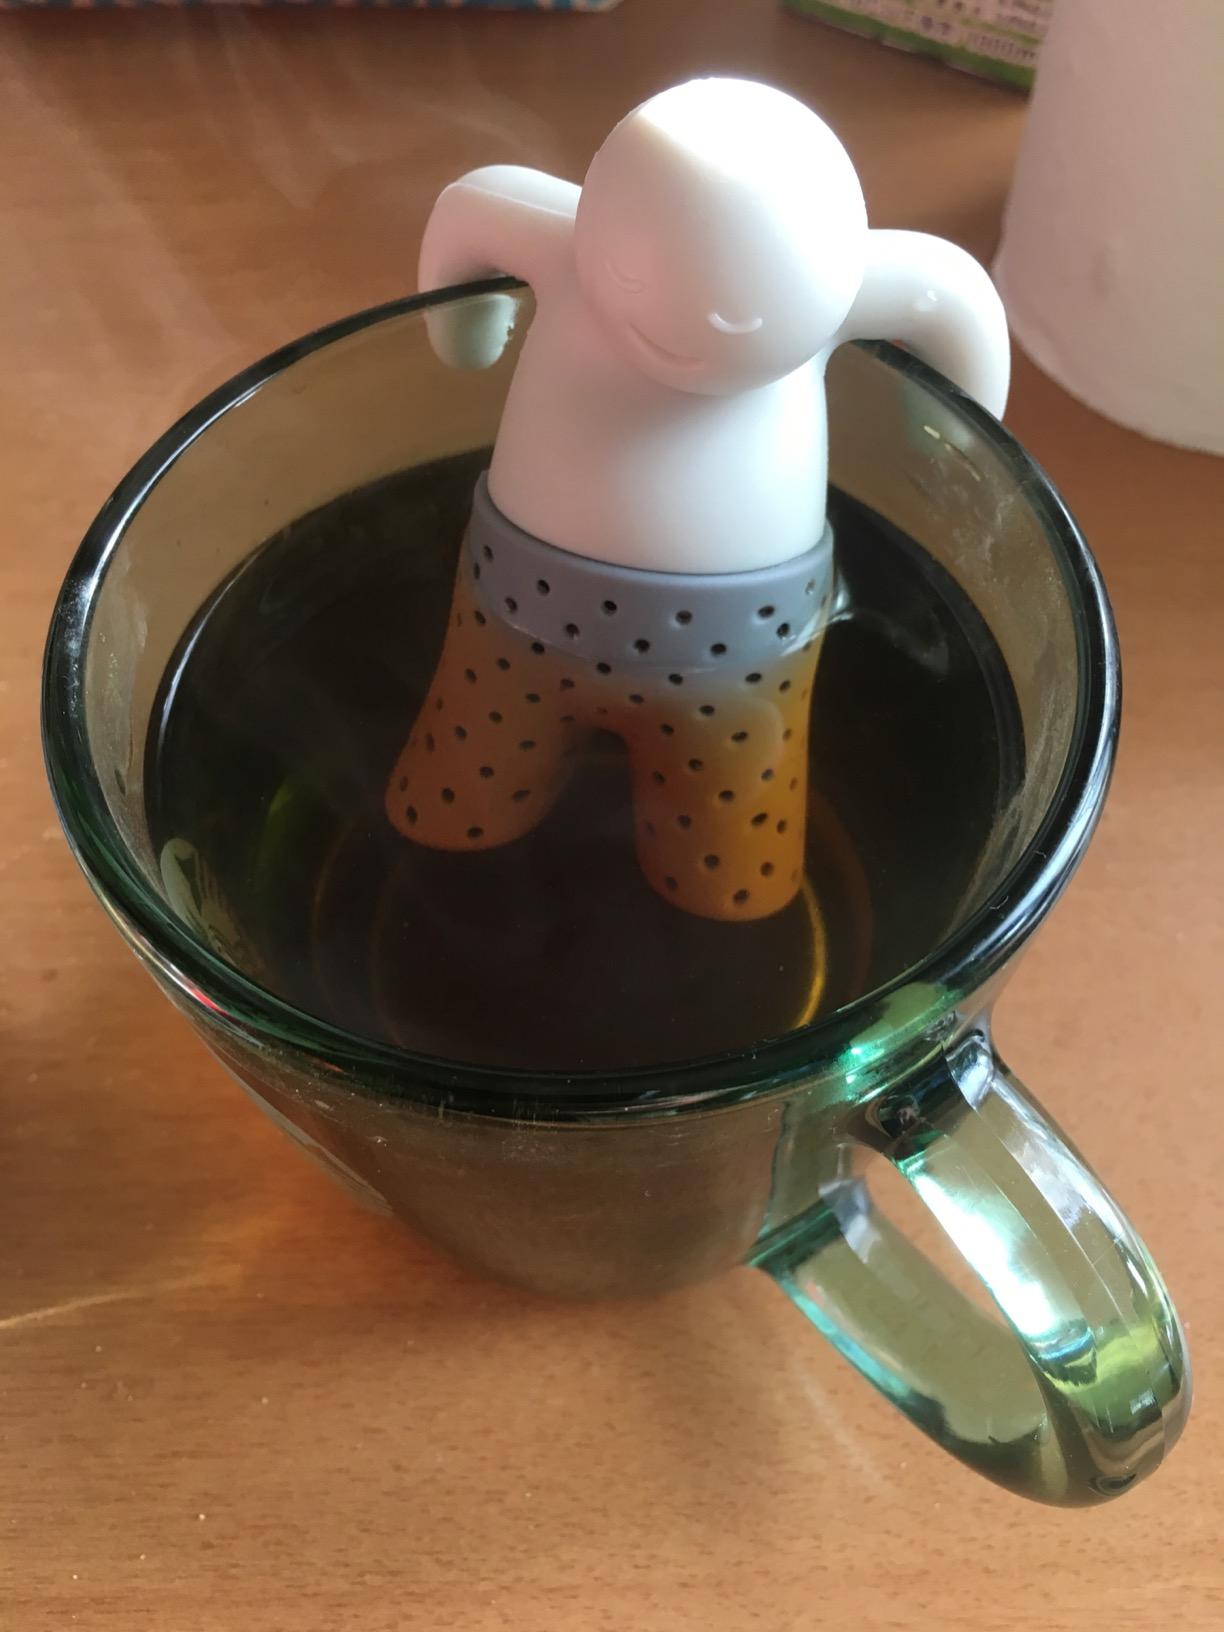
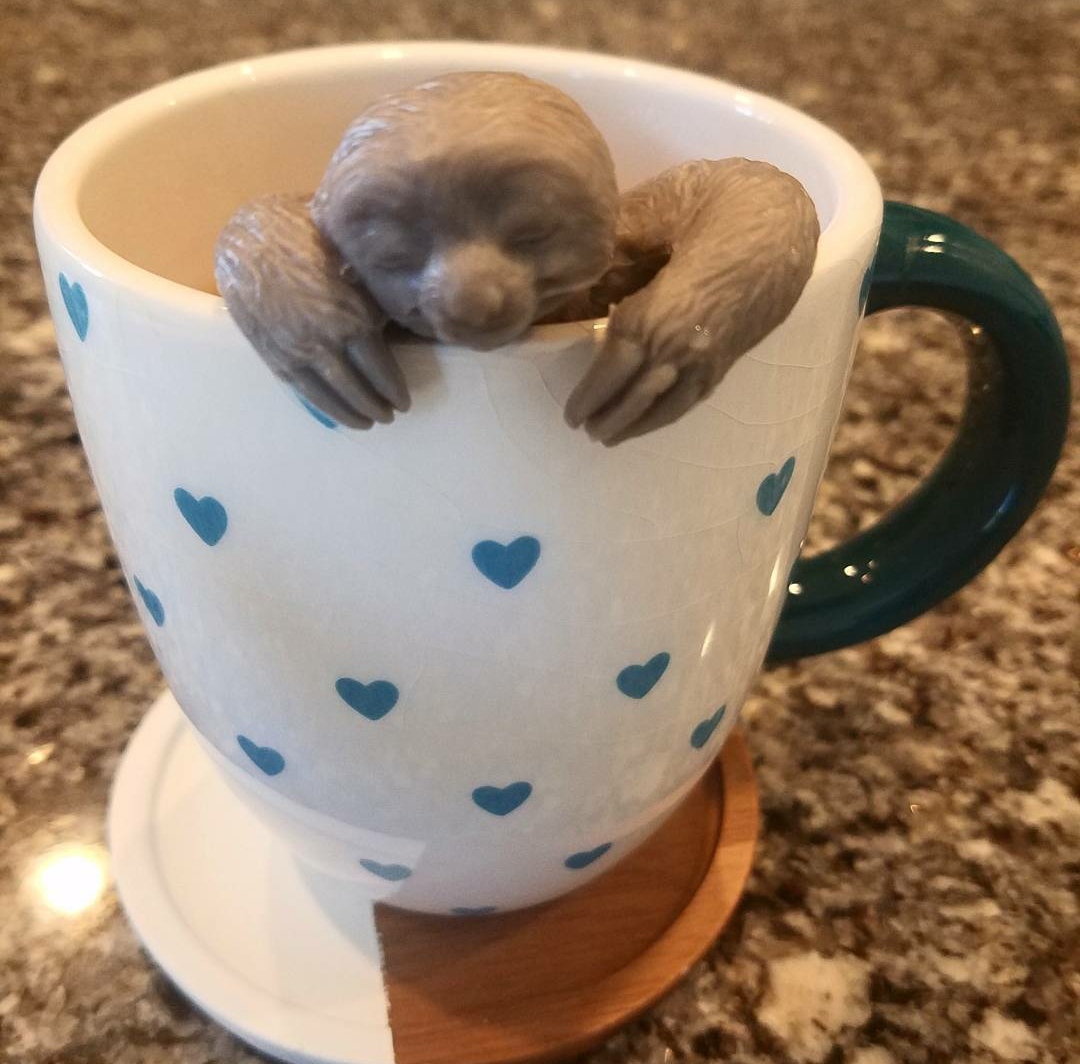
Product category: items_tea
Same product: no